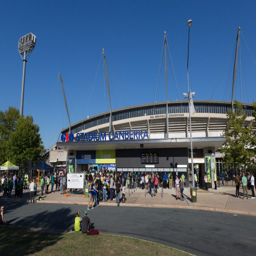
front entrance vs rugby league team .